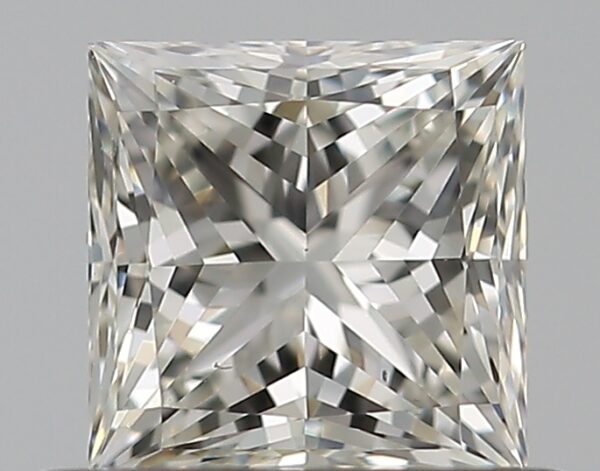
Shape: princess
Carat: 0.5
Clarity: VS2
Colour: I
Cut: EX
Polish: EX
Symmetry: VG
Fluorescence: N
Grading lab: GIA
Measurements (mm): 4.29 x 4.29 x 3.09